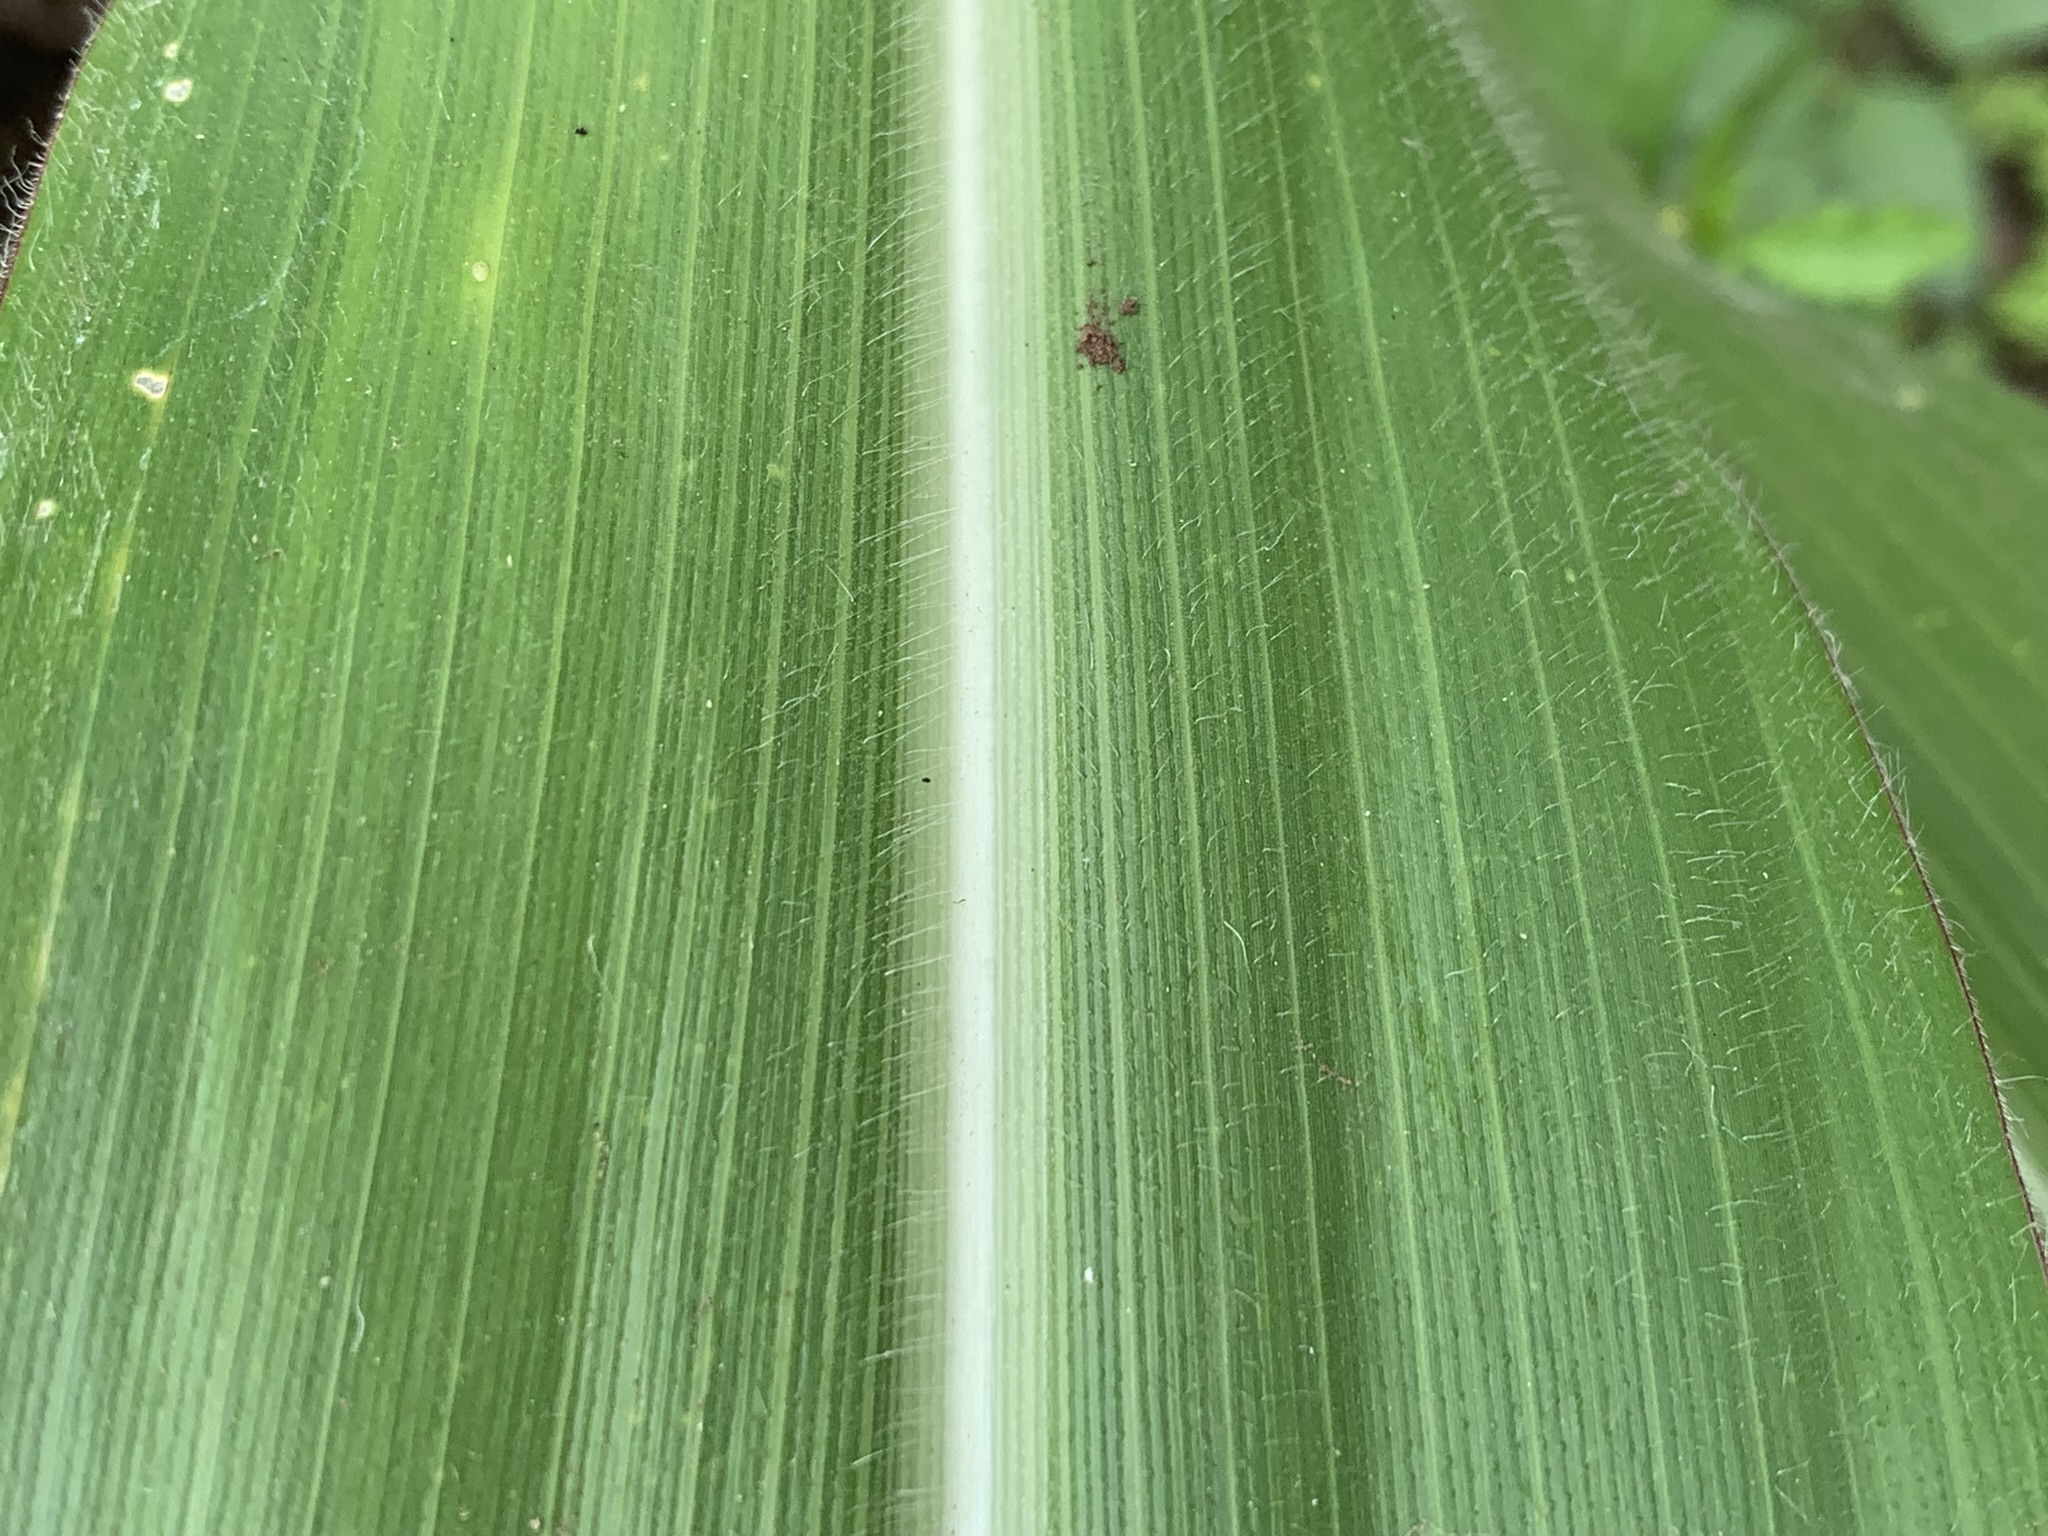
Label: Healthy